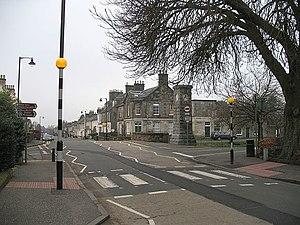
La Ville-aux-Dames est une commune française du département d'Indre-et-Loire en région Centre-Val de Loire. Peuplée par 5 175 habitants en 2017 et située entre la Loire et le Cher, La Ville-aux-Dames appartient aujourd'hui à l'agglomération tourangelle.